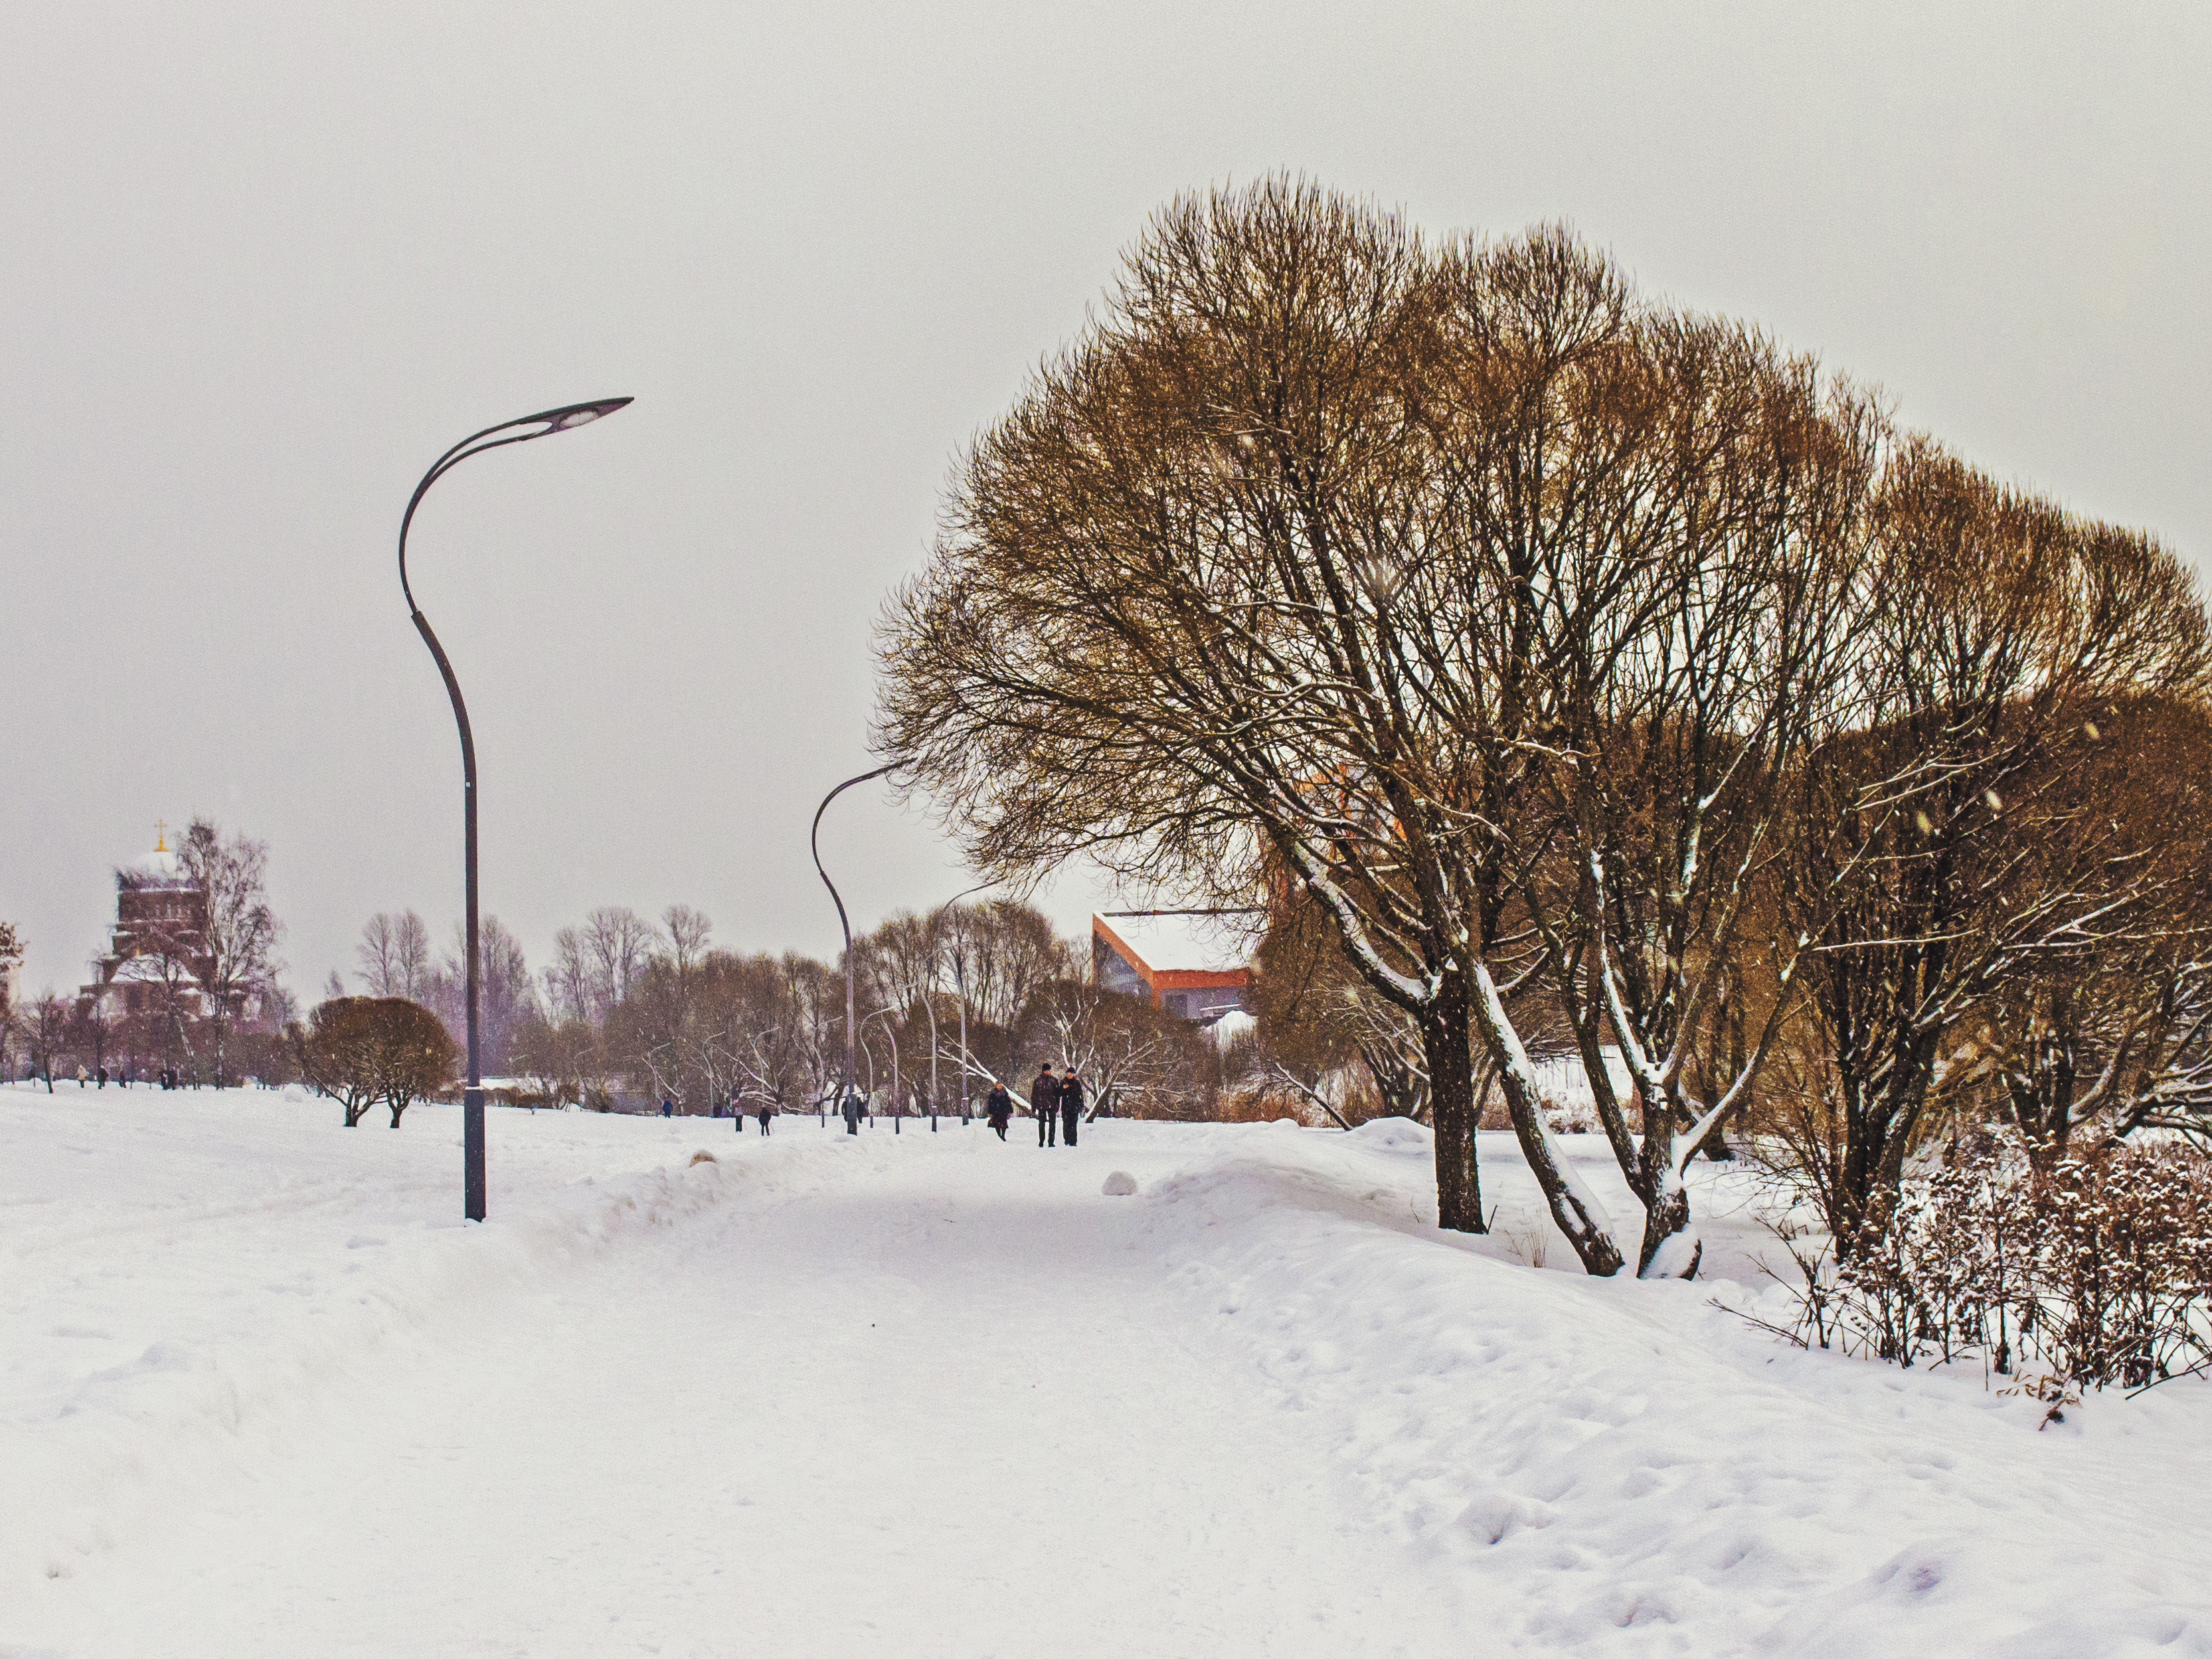
images, sky, street light, snow, plant, branch, twig, natural landscape, freezing, tree, slope, landscape, Tints and shades, horizon, event, road, trunk, winter, precipitation, frost, recreation, wood, evening, light fixture, pole, winter storm